Tennessee–Alabama League

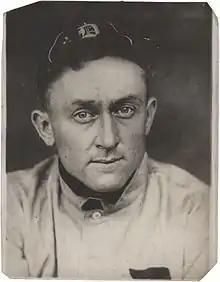
Ty Cobb played for the Anniston Baseball Club in 1904, his first professional season.

The Tennessee–Alabama League was an independent minor league baseball league which operated in the United States in 1904. Eight teams from Tennessee and Alabama competed in the league.